Vadakkumkara

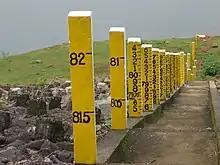
Chimmini Wildlife Sanctuary

India census, Vadakkumkara had a population of 9007 with 4250 males and 4757 females.